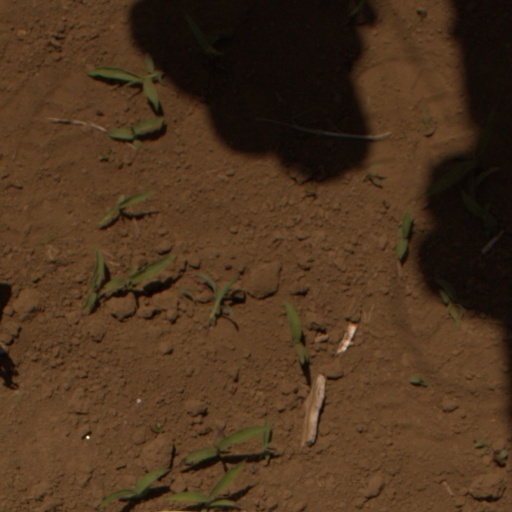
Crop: Jerusalem artichoke